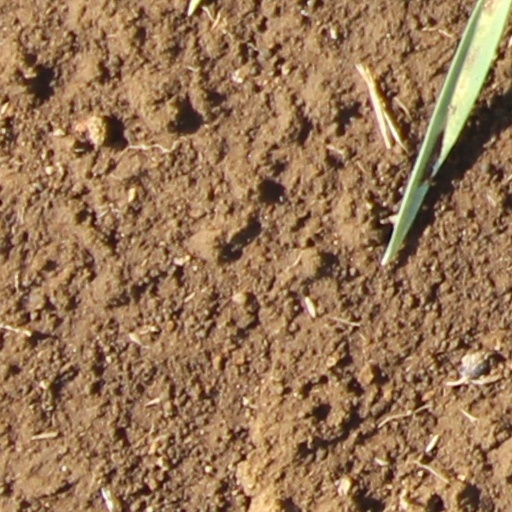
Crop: wheat